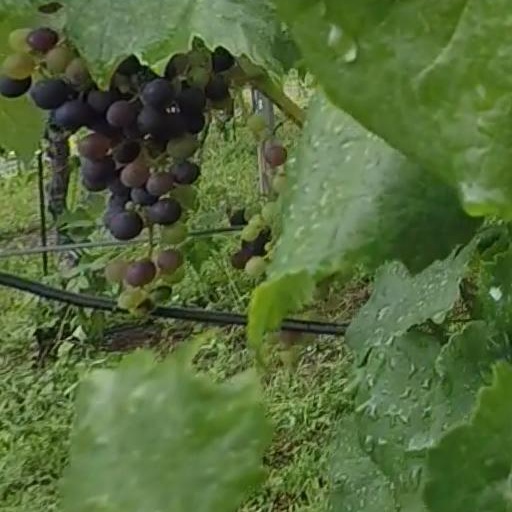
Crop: grape